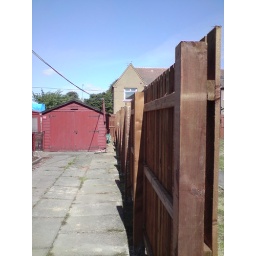
slat fence in brown treated wood